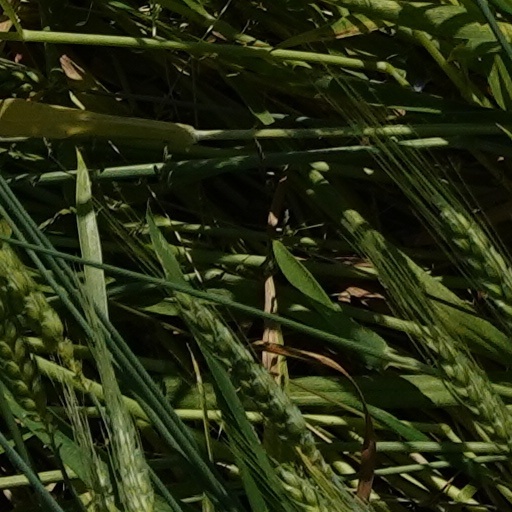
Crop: wheat